Emil Warmiński

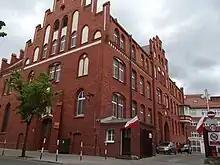
Main building of the Hospital for Infectious Diseases at 10/18 Świętego Floriana Street

Emil Warmiński used to visit meetings and rallies, holding numerous honorary offices and writing numerous articles and dissertations for newspapers. Such an intensive work took its toll on his strength. The young activist doctor was weakened by tuberculosis and a serious intestinal disease. He attempted to fight these conditions with medications and rest in Italy, Switzerland and Zakopane (then in Austria-Hungary). After a partial recovery, he applied for the position of an assistant in the gynaecology Department of the Wrocław hospital. He relocated to the city upon the Oder in August 1908 and received successful bowel surgery immediately. However, he was still heavily weakened by tuberculosis and succumbed to it in June 1909, in Poznań.